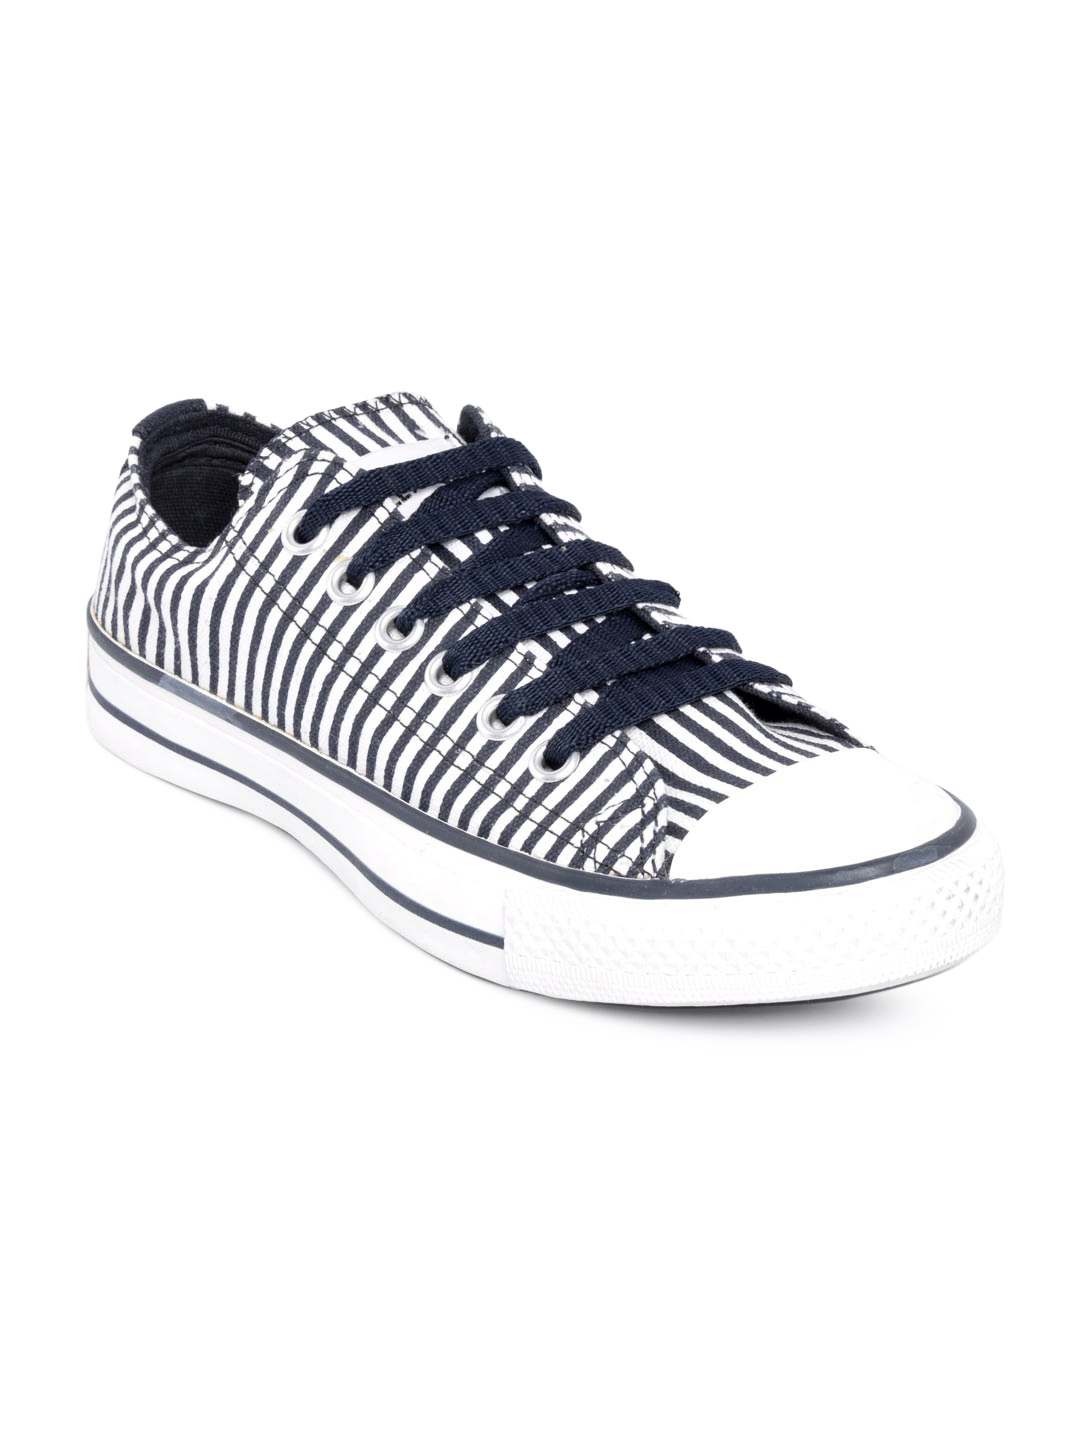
Converse Unisex Navy Blue White Casual Shoes
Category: Footwear / Shoes / Casual Shoes
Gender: Unisex
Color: Navy Blue
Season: Fall 2011
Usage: Casual